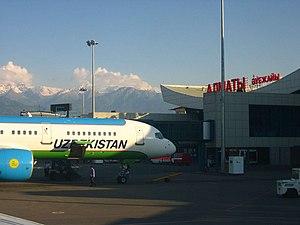
L’aéroport international d'Almaty est le plus grand aéroport international au Kazakhstan située à environ 18 kilomètres du centre d'Almaty, la plus grande ville et capitale commerciale du Kazakhstan.